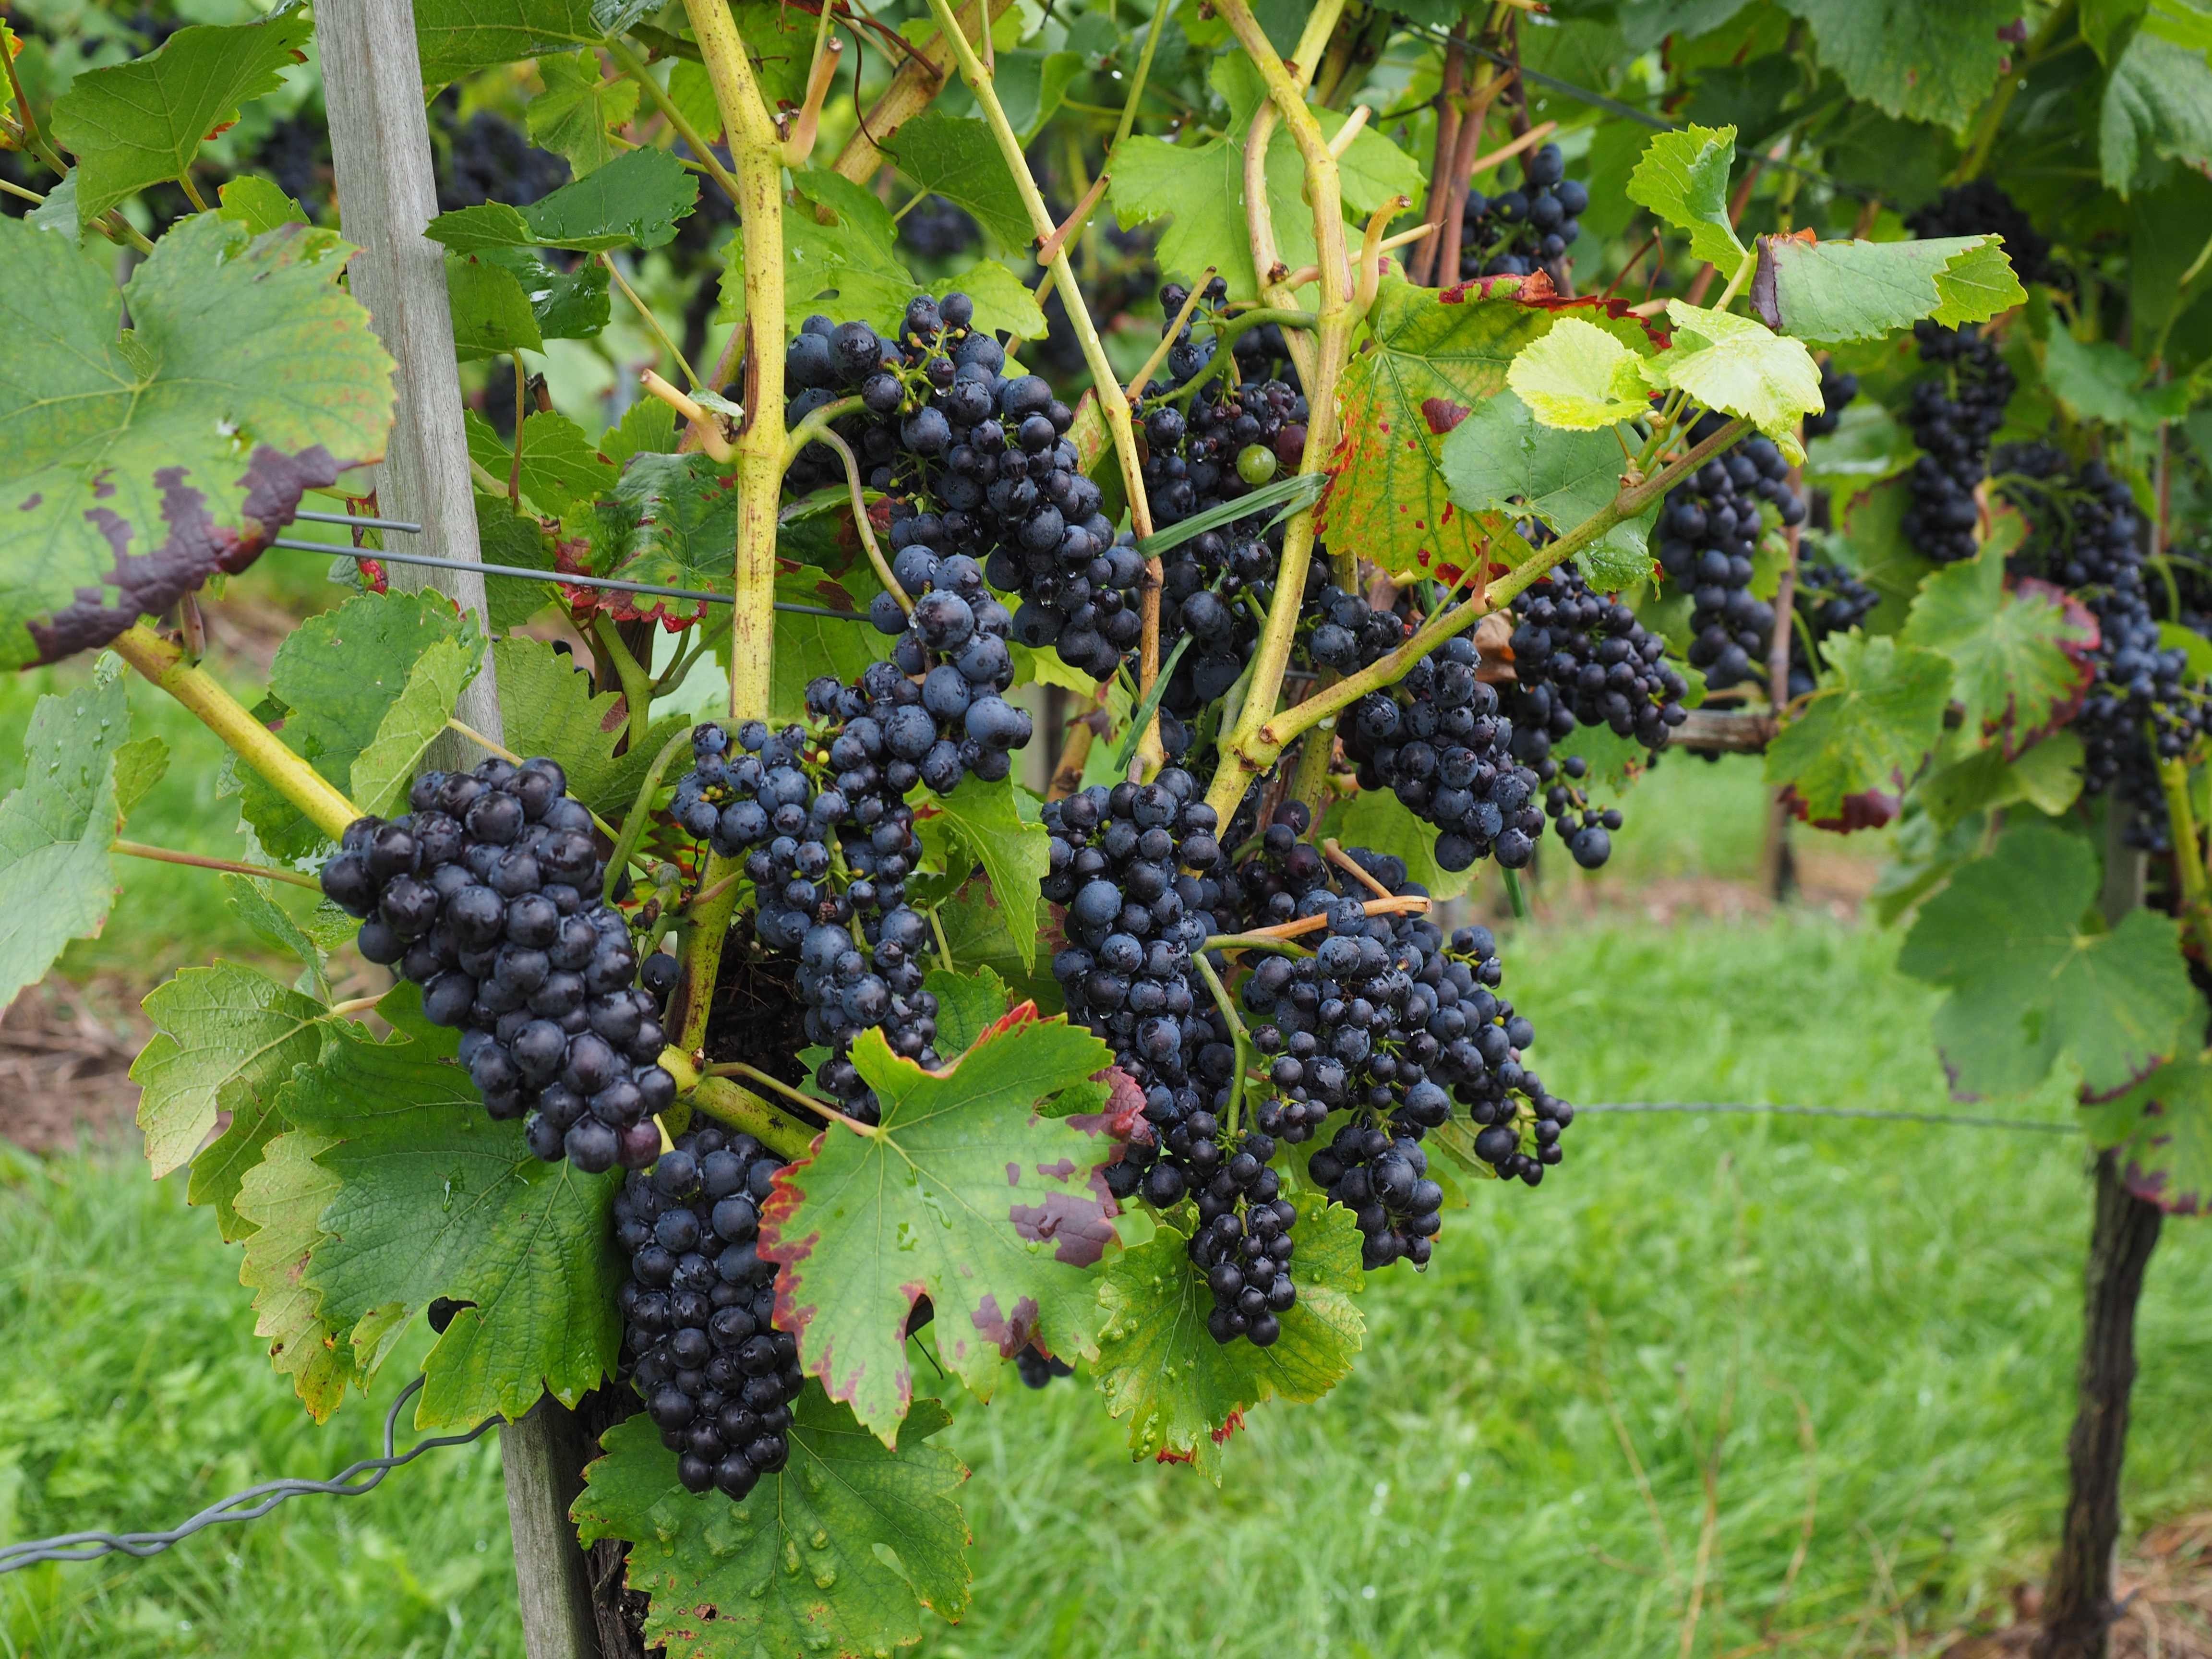
plant, grape, fruit, berry, food, produce, crop, blue, climber, agriculture, blackberry, pods, vines, berries, shrub, grapes, fruits, plantation, winegrowing, mulberry, flowering plant, vitis, wine berries, vitis vinifera, land plant, grapevine family, zante currant, loganberry, red mulberry, varietal, noble vine